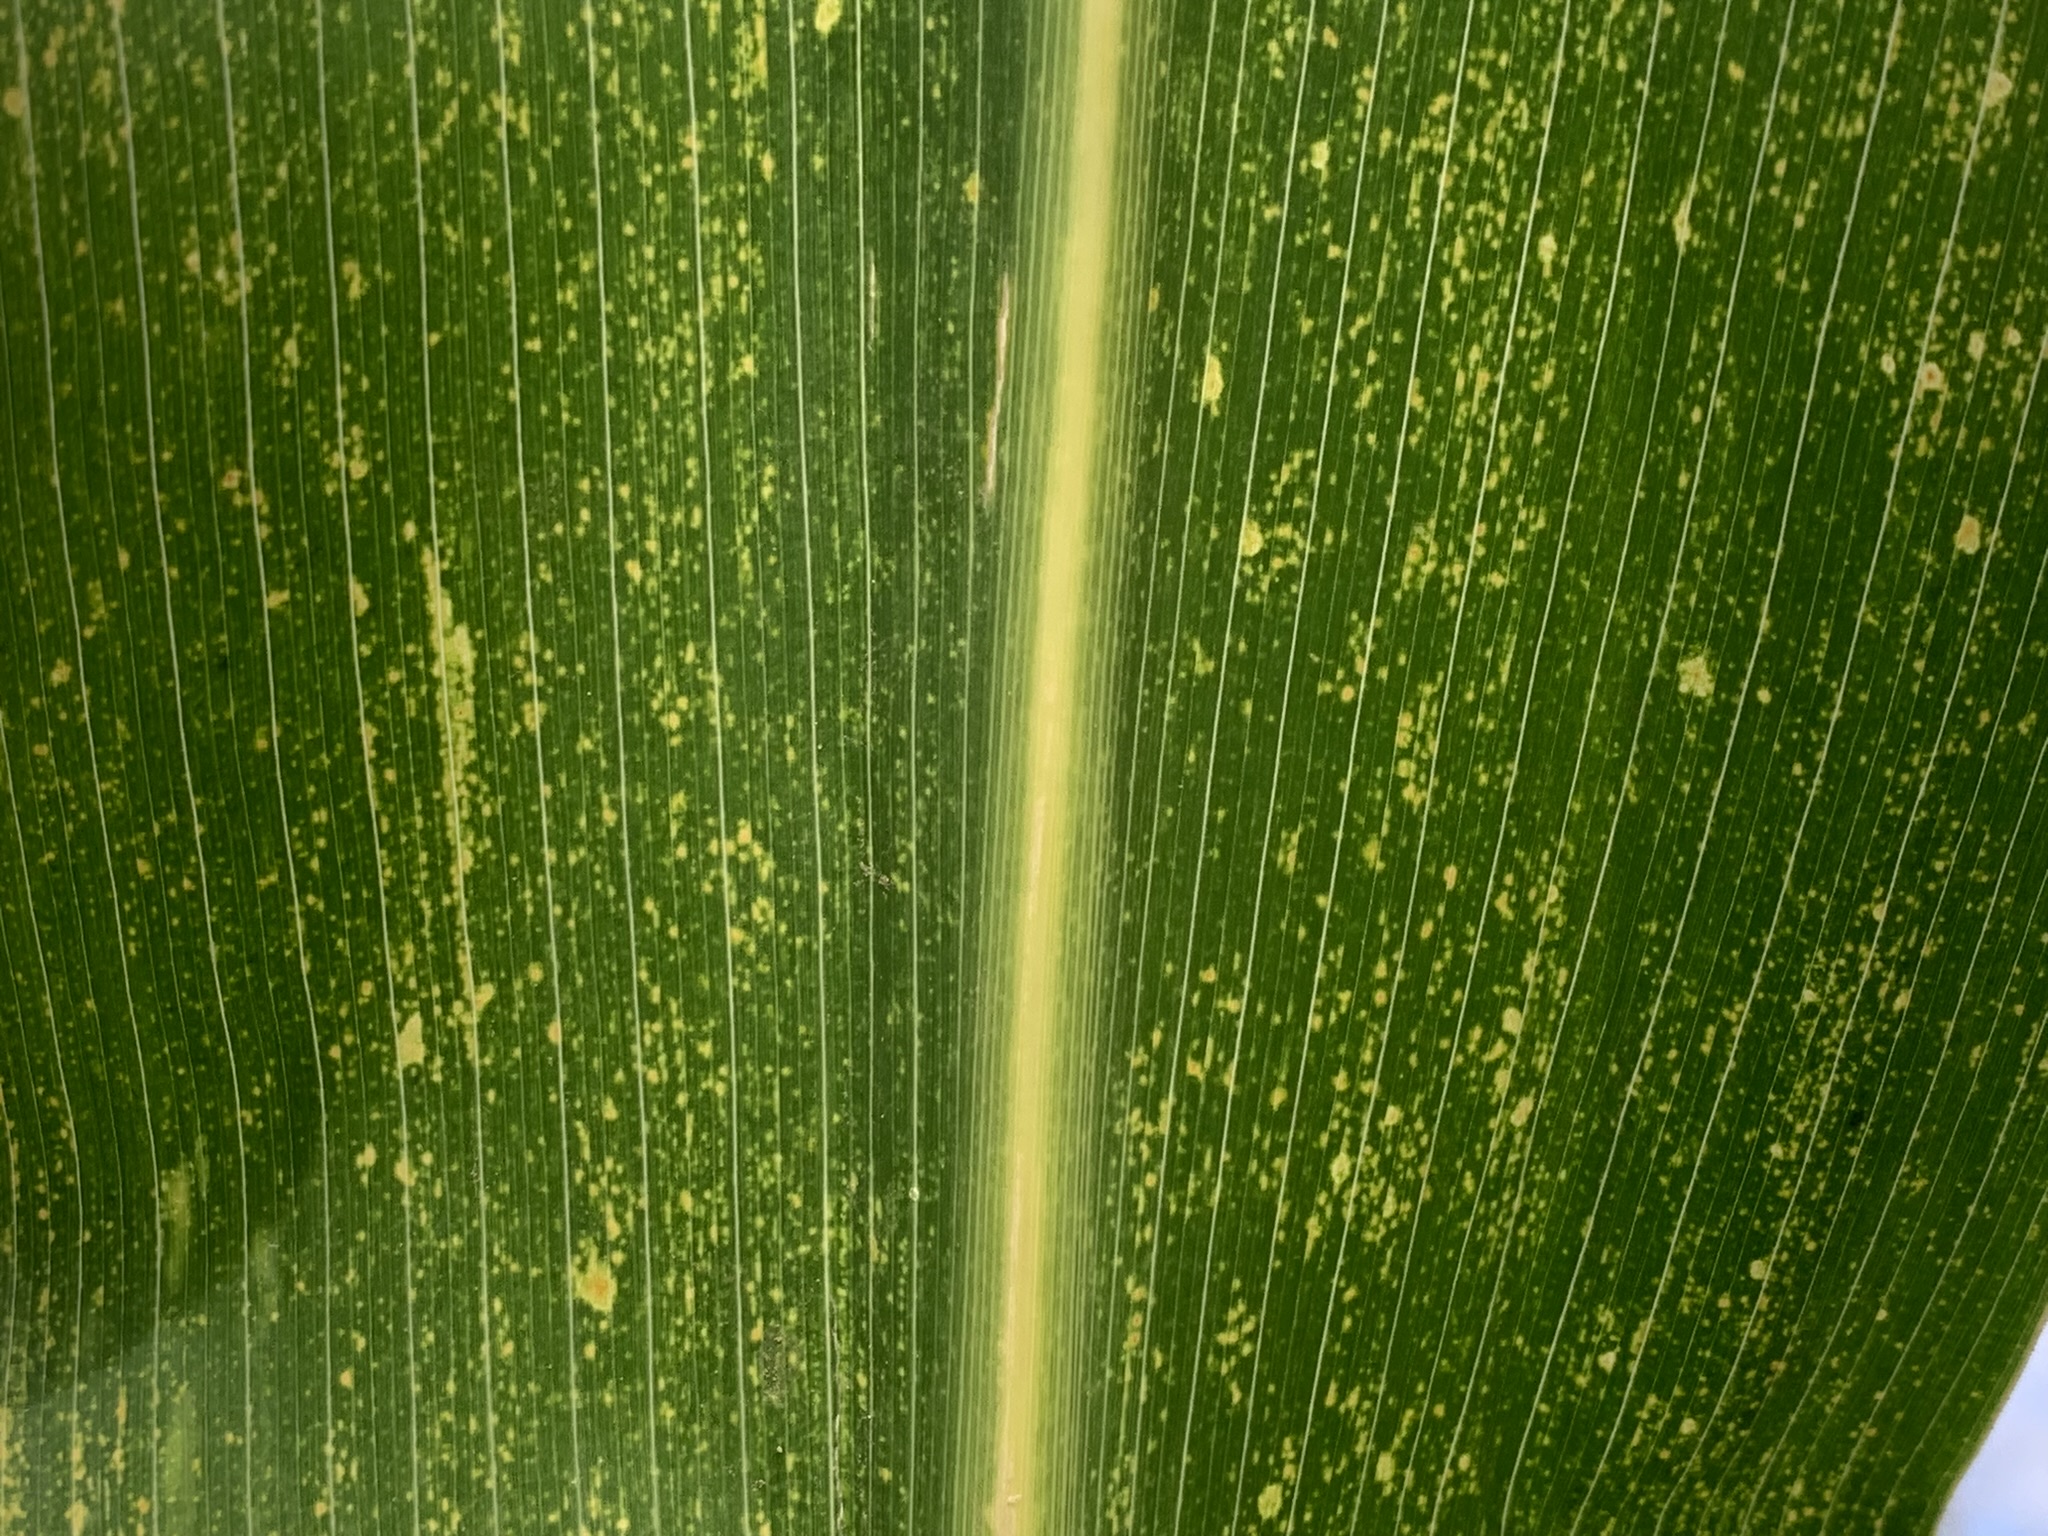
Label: MLN